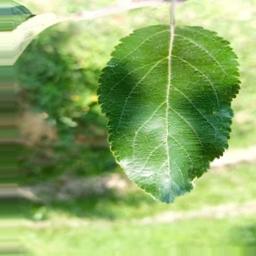
Label: Healthy